Houghton Bay

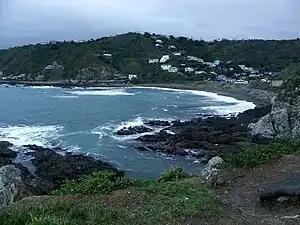

Houghton Bay, or Houghton Valley, is one of the southern suburbs of Wellington, New Zealand. It is located between Island Bay and Lyall Bay, on the rocky shores of the Cook Strait. It has two beaches, Houghton Bay and Princess Bay, used by surfers, swimmers and divers.